Aristarchus (crater)

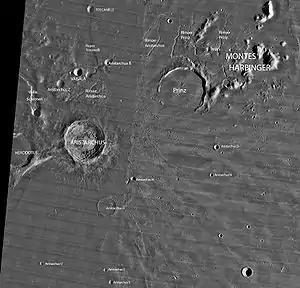
Picture showing Aristarchus and its satellite craters.

Surrounding Aristarchus are several smaller craters, many of which are probably secondary craters. Secondary craters form when large blocks ejected from the primary crater reimpact the surface at high velocities. By convention these features are identified on lunar maps by placing a letter on the side of the crater midpoint that is closest to the primary crater.